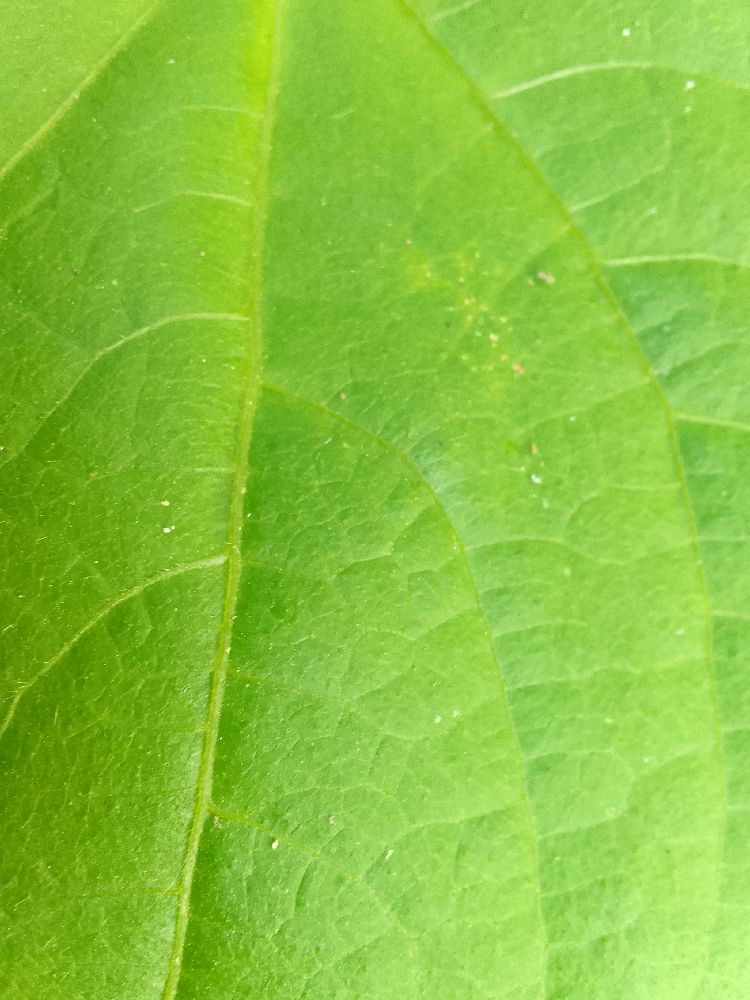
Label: healthy